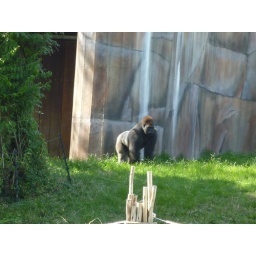
gorilla by wall